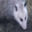
Label: possum